Princess Louise, Duchess of Argyll

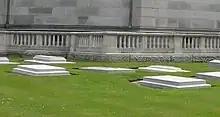
Princess Louise's grave (centre) at the Royal Burial Ground at Frogmore

Louise, Lorne, and two attendants, were hurt in a sleigh accident on 14 February 1880. The winter was particularly severe, and the carriage in which they were traveling overturned, throwing the coachman and footman from the sleigh. The horses then panicked, and dragged the overturned carriage over more than of ground. Louise was knocked unconscious when she hit her head on the iron bar supporting the roof, and Lorne was trapped underneath her, expecting "the sides of the carriage to give way at any moment". Eventually, as they overtook the sleigh ahead, the horses calmed, and the occupant of that sleigh, Princess Louise's aide-de-camp, ordered an empty carriage to convey the injured party back to Rideau Hall.